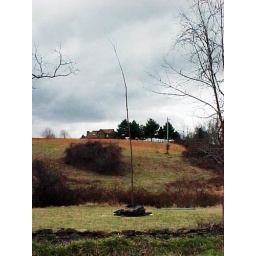
Tree and root ball setting in field awaiting a hole to put it in.